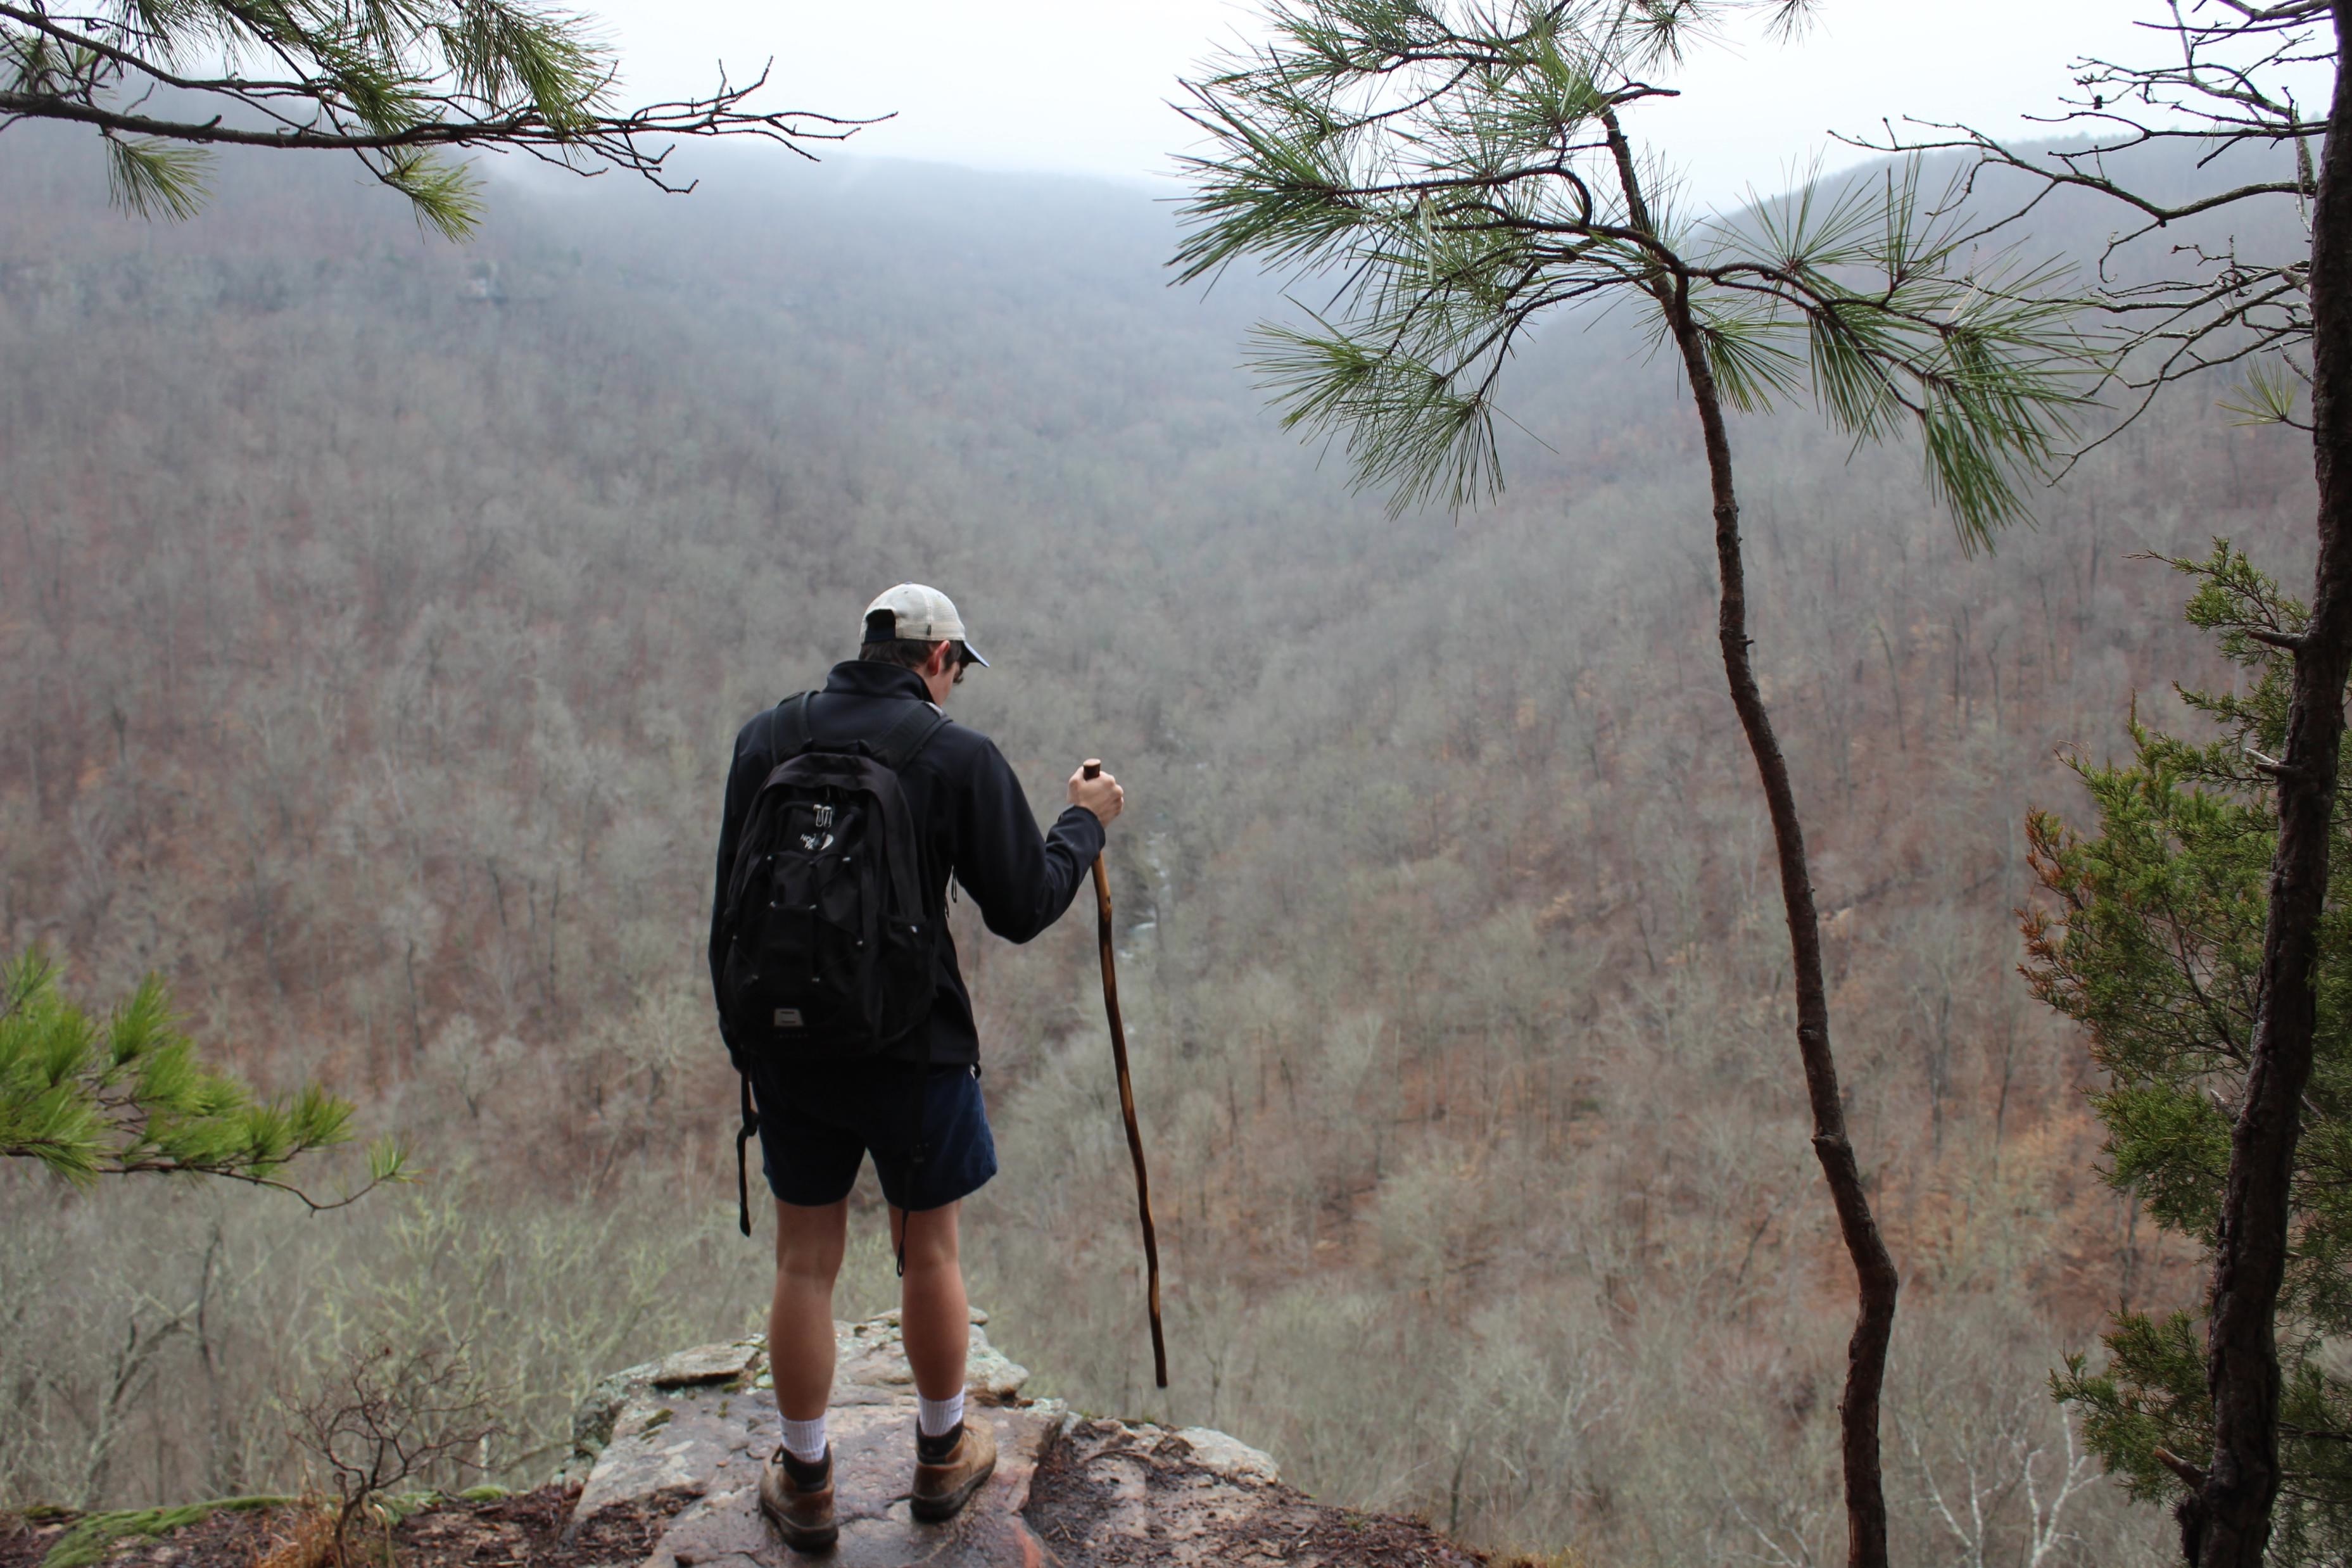
wilderness, walking, hiking, trail, adventure, recreation, ridge, sports, backpacking, outdoor recreation